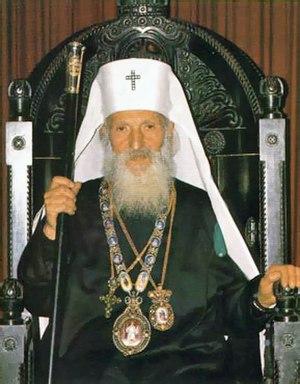
Le patriarche Paul, en serbe Pavle, a été le 44ᵉ primat de l'Église orthodoxe serbe du 1ᵉʳ décembre 1990 jusqu'à sa mort. Il a été intronisé dans la cathédrale Saint-Michel.
Le monastère de Rača est un monastère orthodoxe serbe situé près du village de Rača et à 7 km au sud de Bajina Bašta. En raison de sa valeur architecturale, il est inscrit sur la liste des monuments culturels de grande importance de la République de Serbie.
L'archevêché de Belgrade-Karlovci est une circonscription de l'Église orthodoxe serbe. Il a son siège à Belgrade. À sa tête se trouve le patriarche de Serbie Irénée.